Religion in San Marino

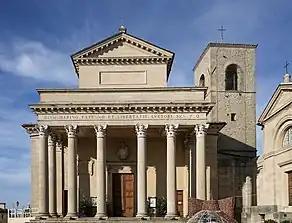
Basilica di San Marino, the main church of the capital city of San Marino.

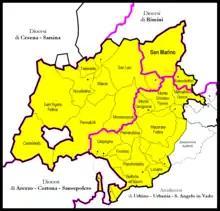
San Marino is part of the Diocese of San Marino-Montefeltro

San Marino is a predominantly Catholic state: over 97% of the population profess the Catholic faith, but Catholicism is not an established religion. Approximately half of those who profess to be Catholic practice the faith. There is no Episcopal see in San Marino. Historically, the various parishes in San Marino were divided between two Italian dioceses, mostly in the Diocese of Montefeltro, and partly in the Diocese of Rimini. In 1977, the border between Montefeltro and Rimini was readjusted so that all of San Marino fell within the diocese of Montefeltro. The bishop of San Marino-Montefeltro resides in Pennabilli, in Italy. However, there is a provision under the Income tax rules that the tax payers have the right to request the allocation of 0.3% of their income tax to the Catholic Church or to "other" charities. The Churches include the two religious groups of the Waldensians and Jehovah's Witnesses.